Gyaru

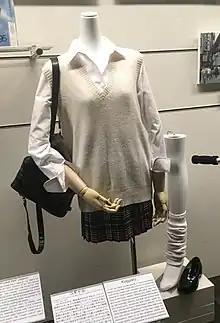
Exhibit at Edo Tokyo Museum on December 3, 2021

Many other manga have characters in or related to . For example, "Peach Girl", a manga that started publication in 1997. The 2003 manga "Bijinzaka Private Girls High School", had a titular character named Nonomiya En. In 2005, the manga "Galism: Love Supreme Sisters" was released. In 2009, the manga "KECHONPA" was published, instead of being a shōjo manga, it had a drama-driven plot. Also in 2009, the anime "Hime Gal Paradise" ran on Japanese television and revolves around a main character who is initially ordinary but enters a high school where every student is a . In 2014, the manga and anime series "Please Tell Me! Galko-chan" was published. It mostly discusses topics ranging from gender differences, sexual behavior or body complexes, and differences in both the female and male bodies. Galko-chan, the protagonist of this manga, and her older sister are both .